New England Lodge

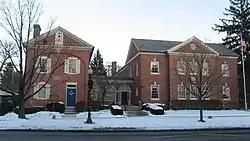

The New England Lodge, at 634 N. High St. in Worthington, Ohio, was built in 1820. It was asserted to be, in 1999, the Masonic lodge longest in use for Masonic purposes west of the Allegheny Mountains.